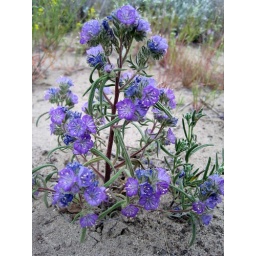
A lovely cluster of Narrow-leafed Phacelia. All through the sand environment in single flowers